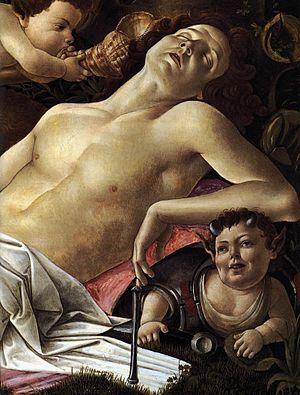
Le Sang et l'Or est le huitième tome des Chroniques des vampires, écrites par Anne Rice et publié en 2001.
Le Vénus et Mars est une peinture de Sandro Botticelli, une tempera et sur bois datant de 1483 environ, conservée à la National Gallery à Londres.